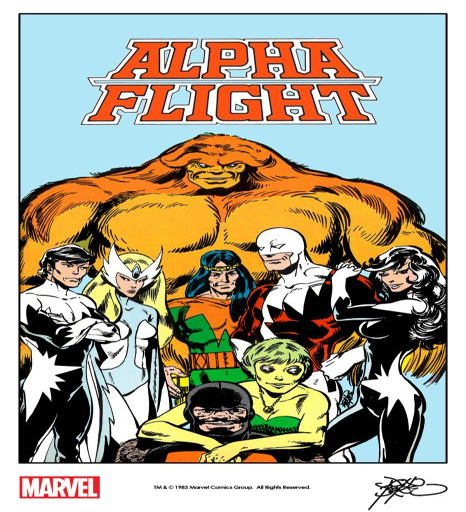
comic book series by comic book penciler from the cover .